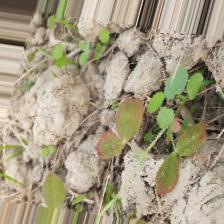
Label: Lentil Rust